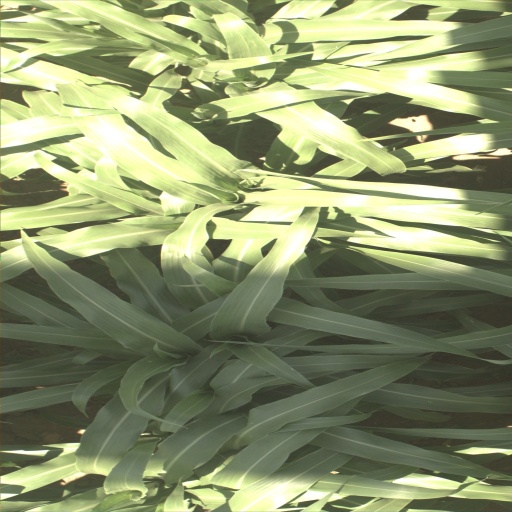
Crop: sorghum